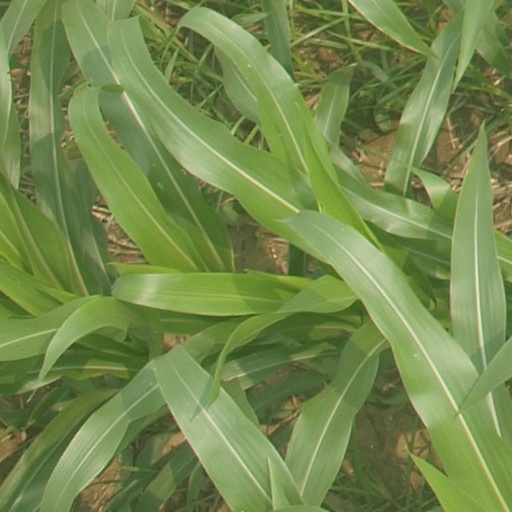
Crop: maize; corn